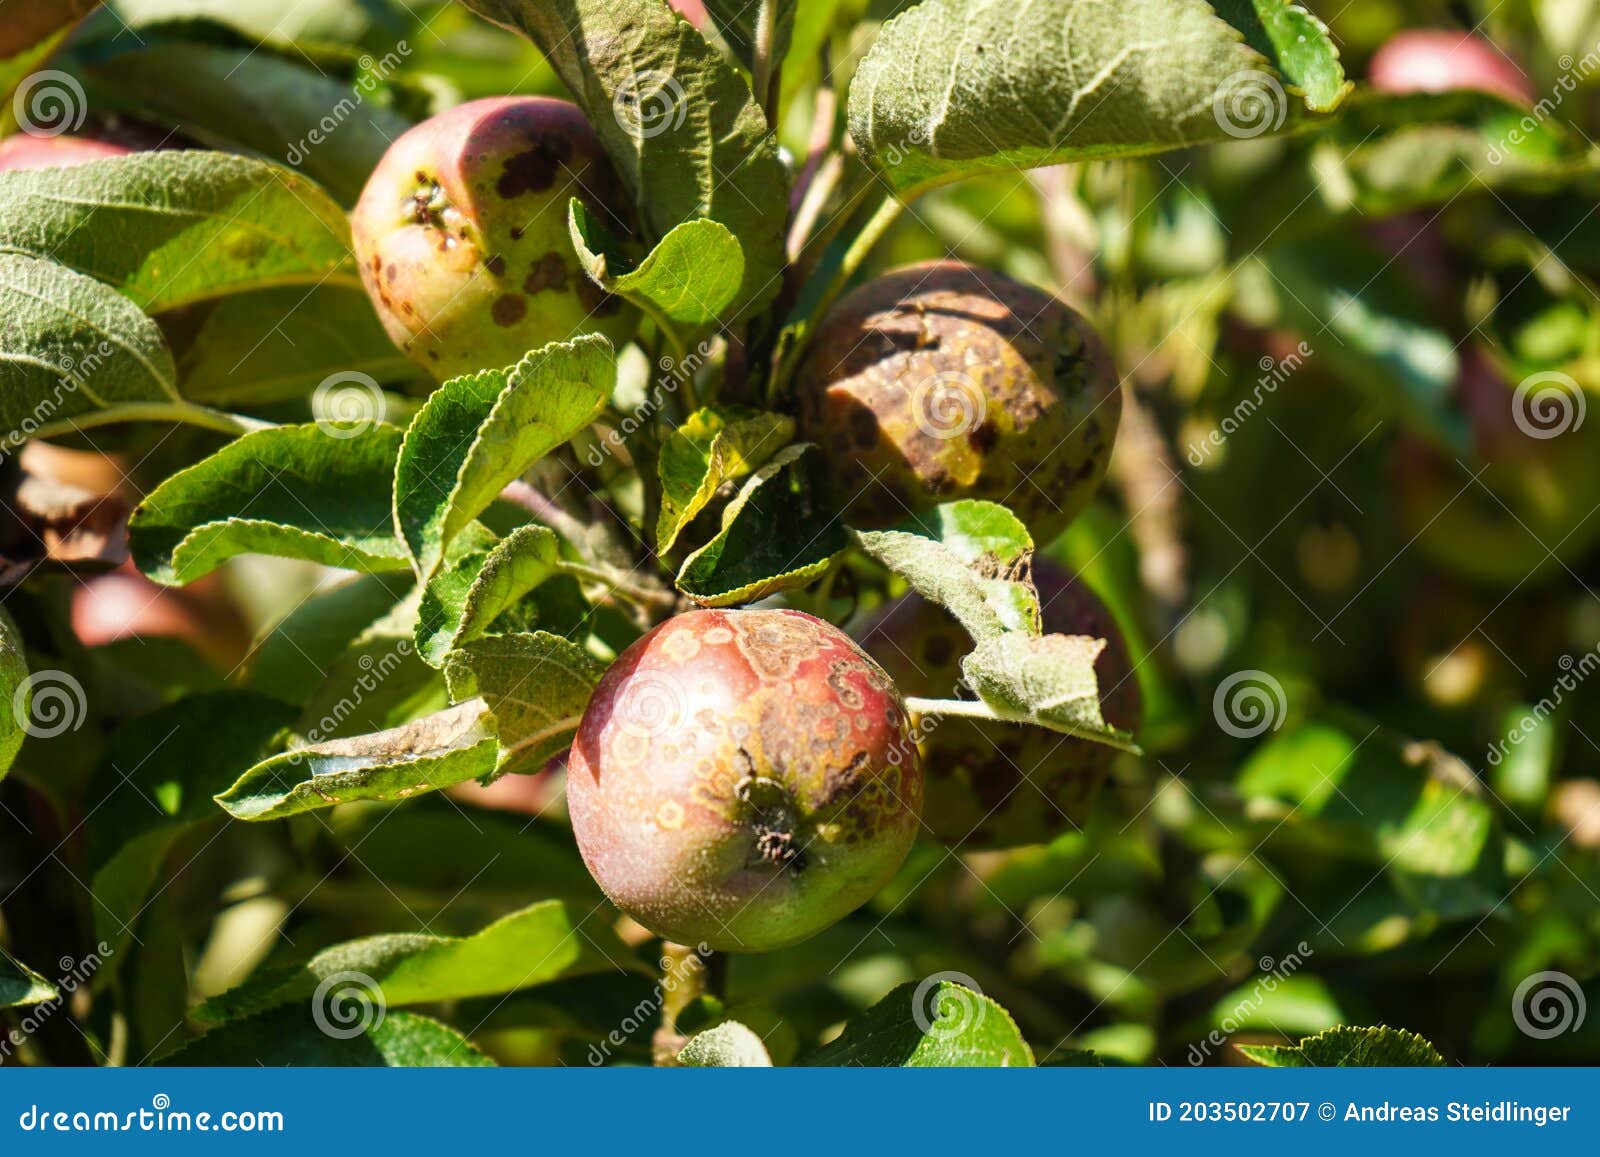
Plant: Apple
Disease: apple scab